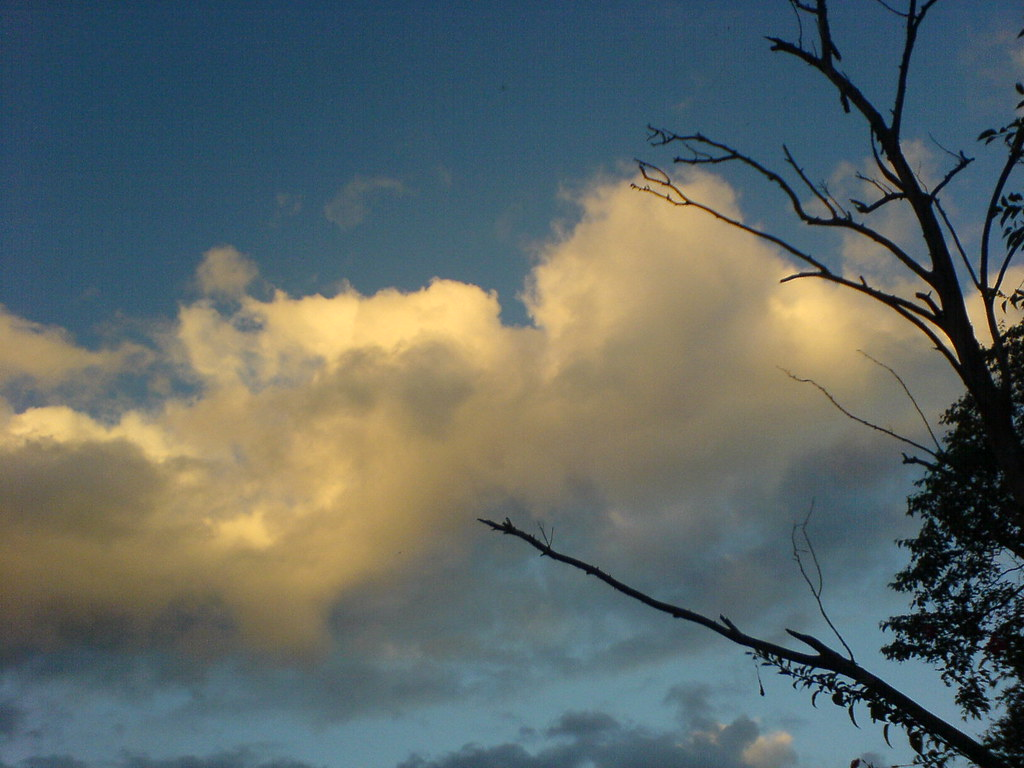
Fire: no
Smoke: no